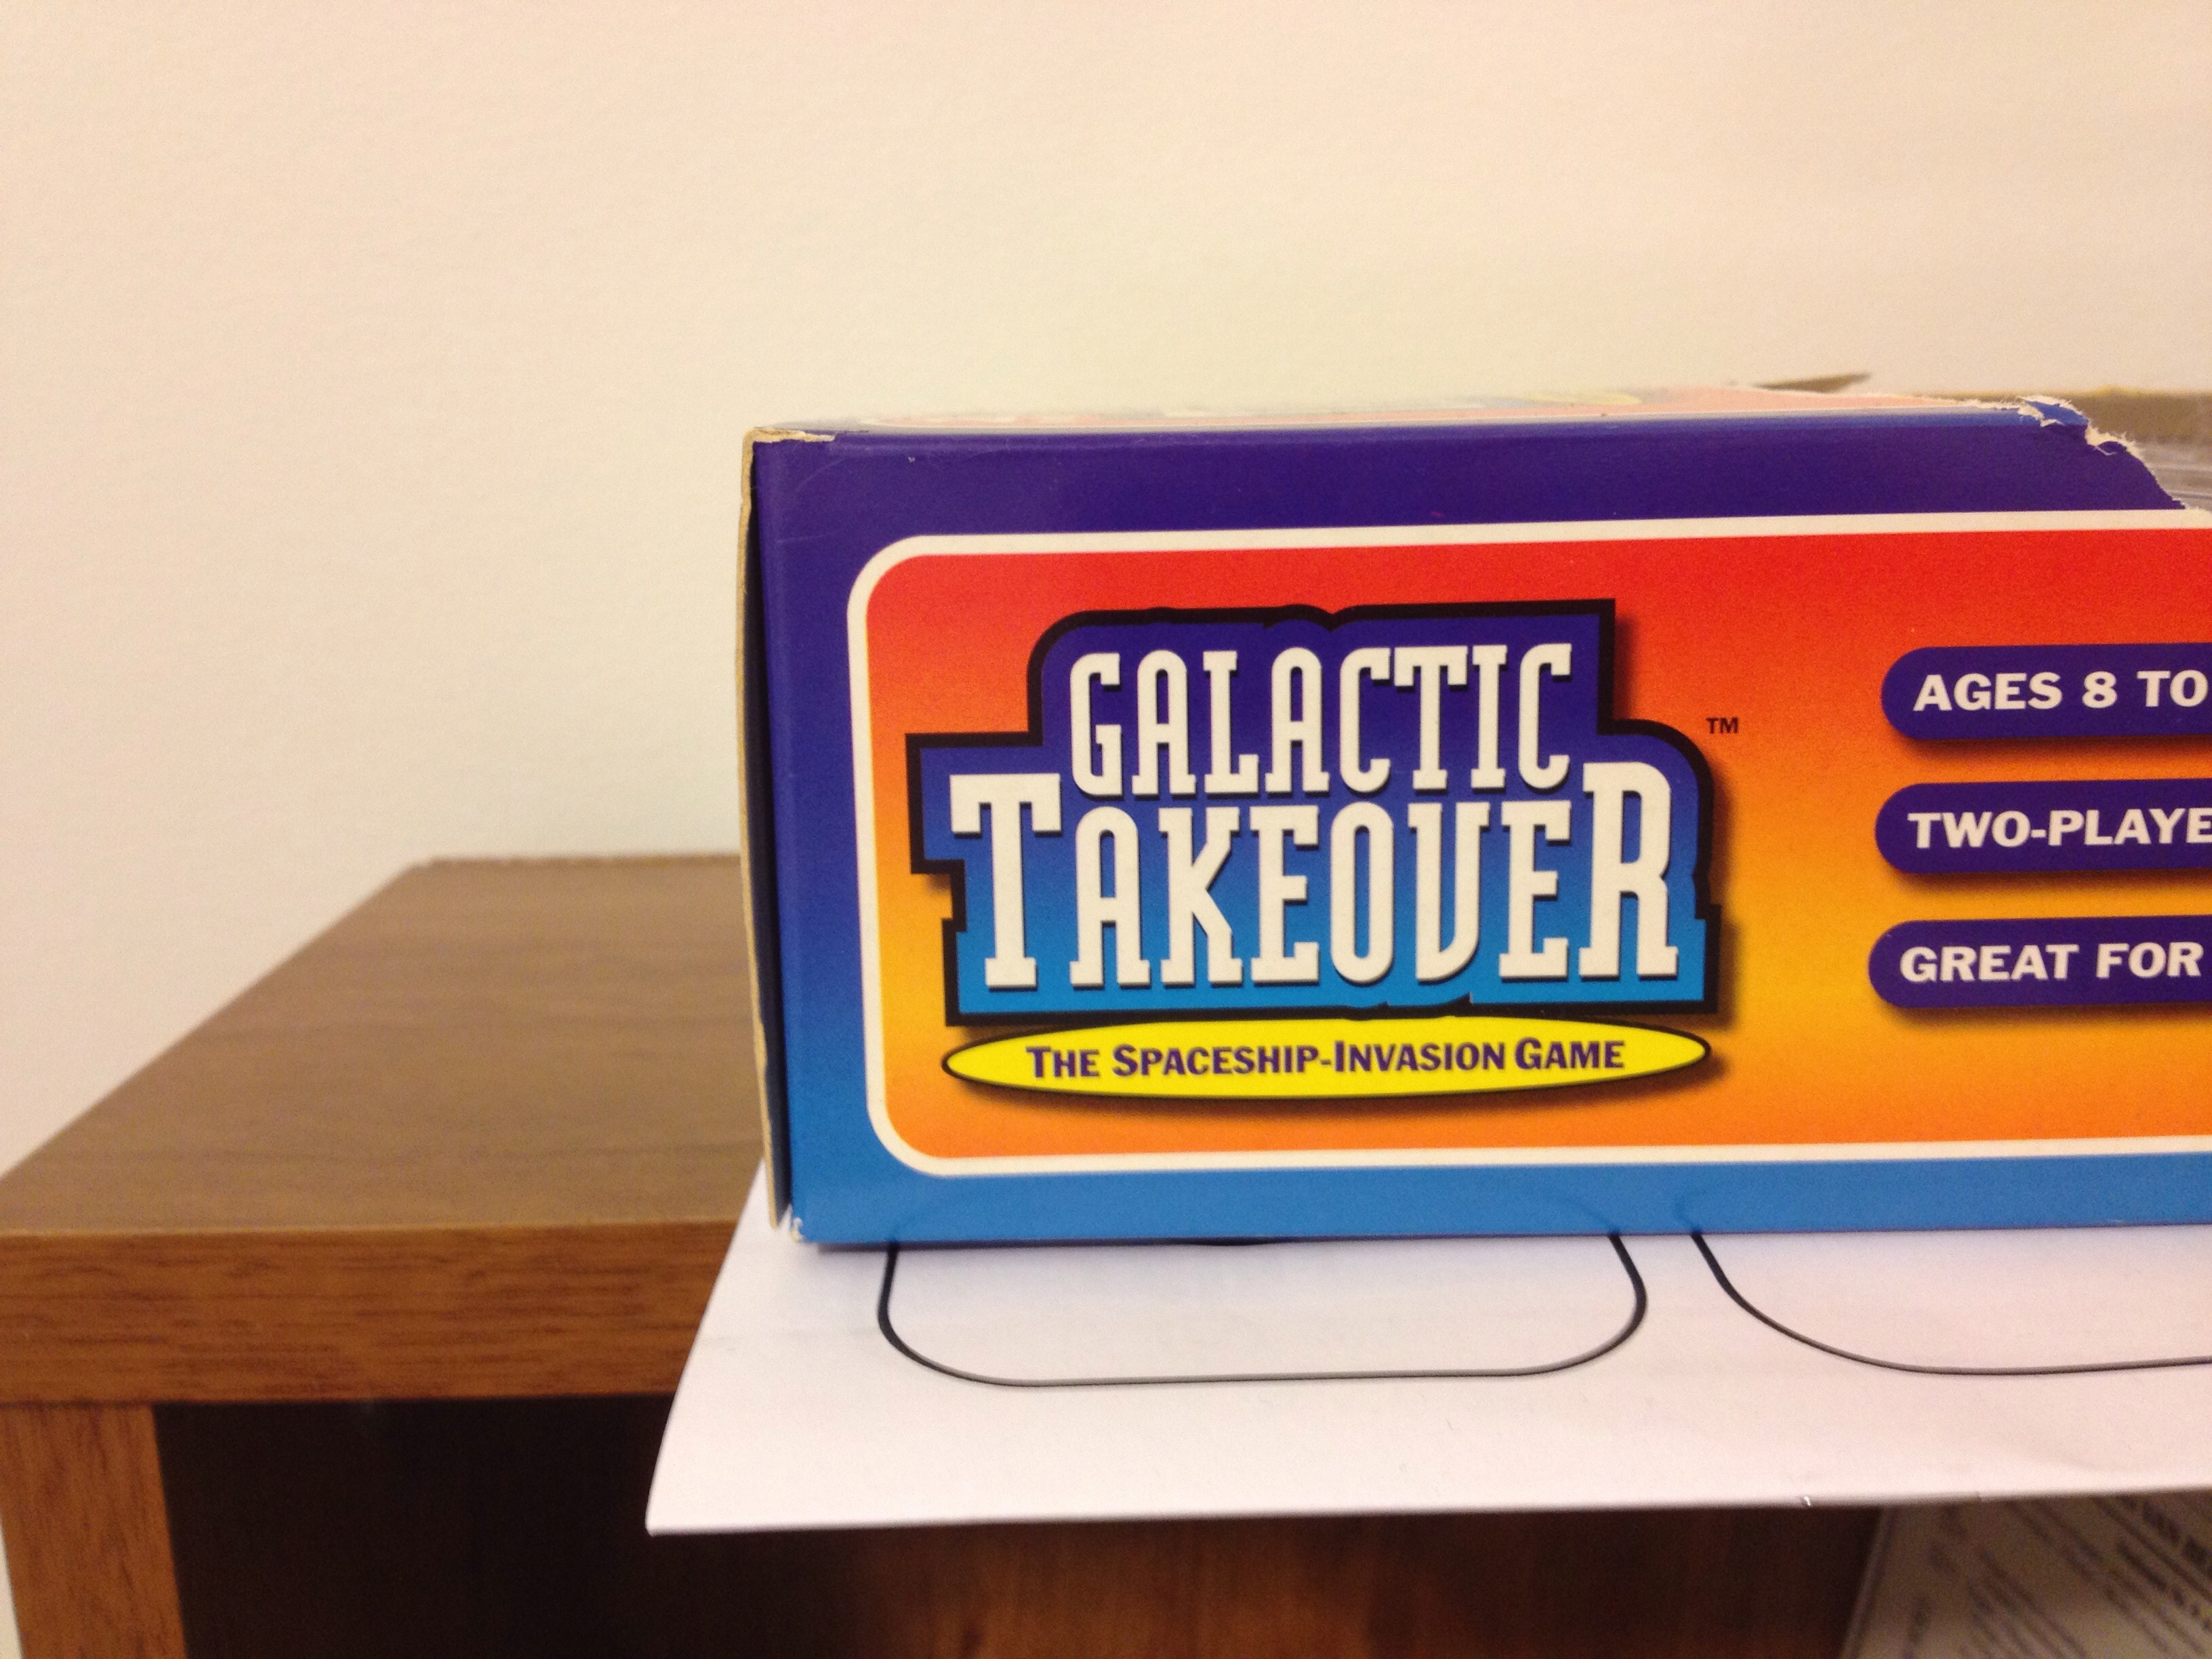
automotive exterior, vehicle registration plate